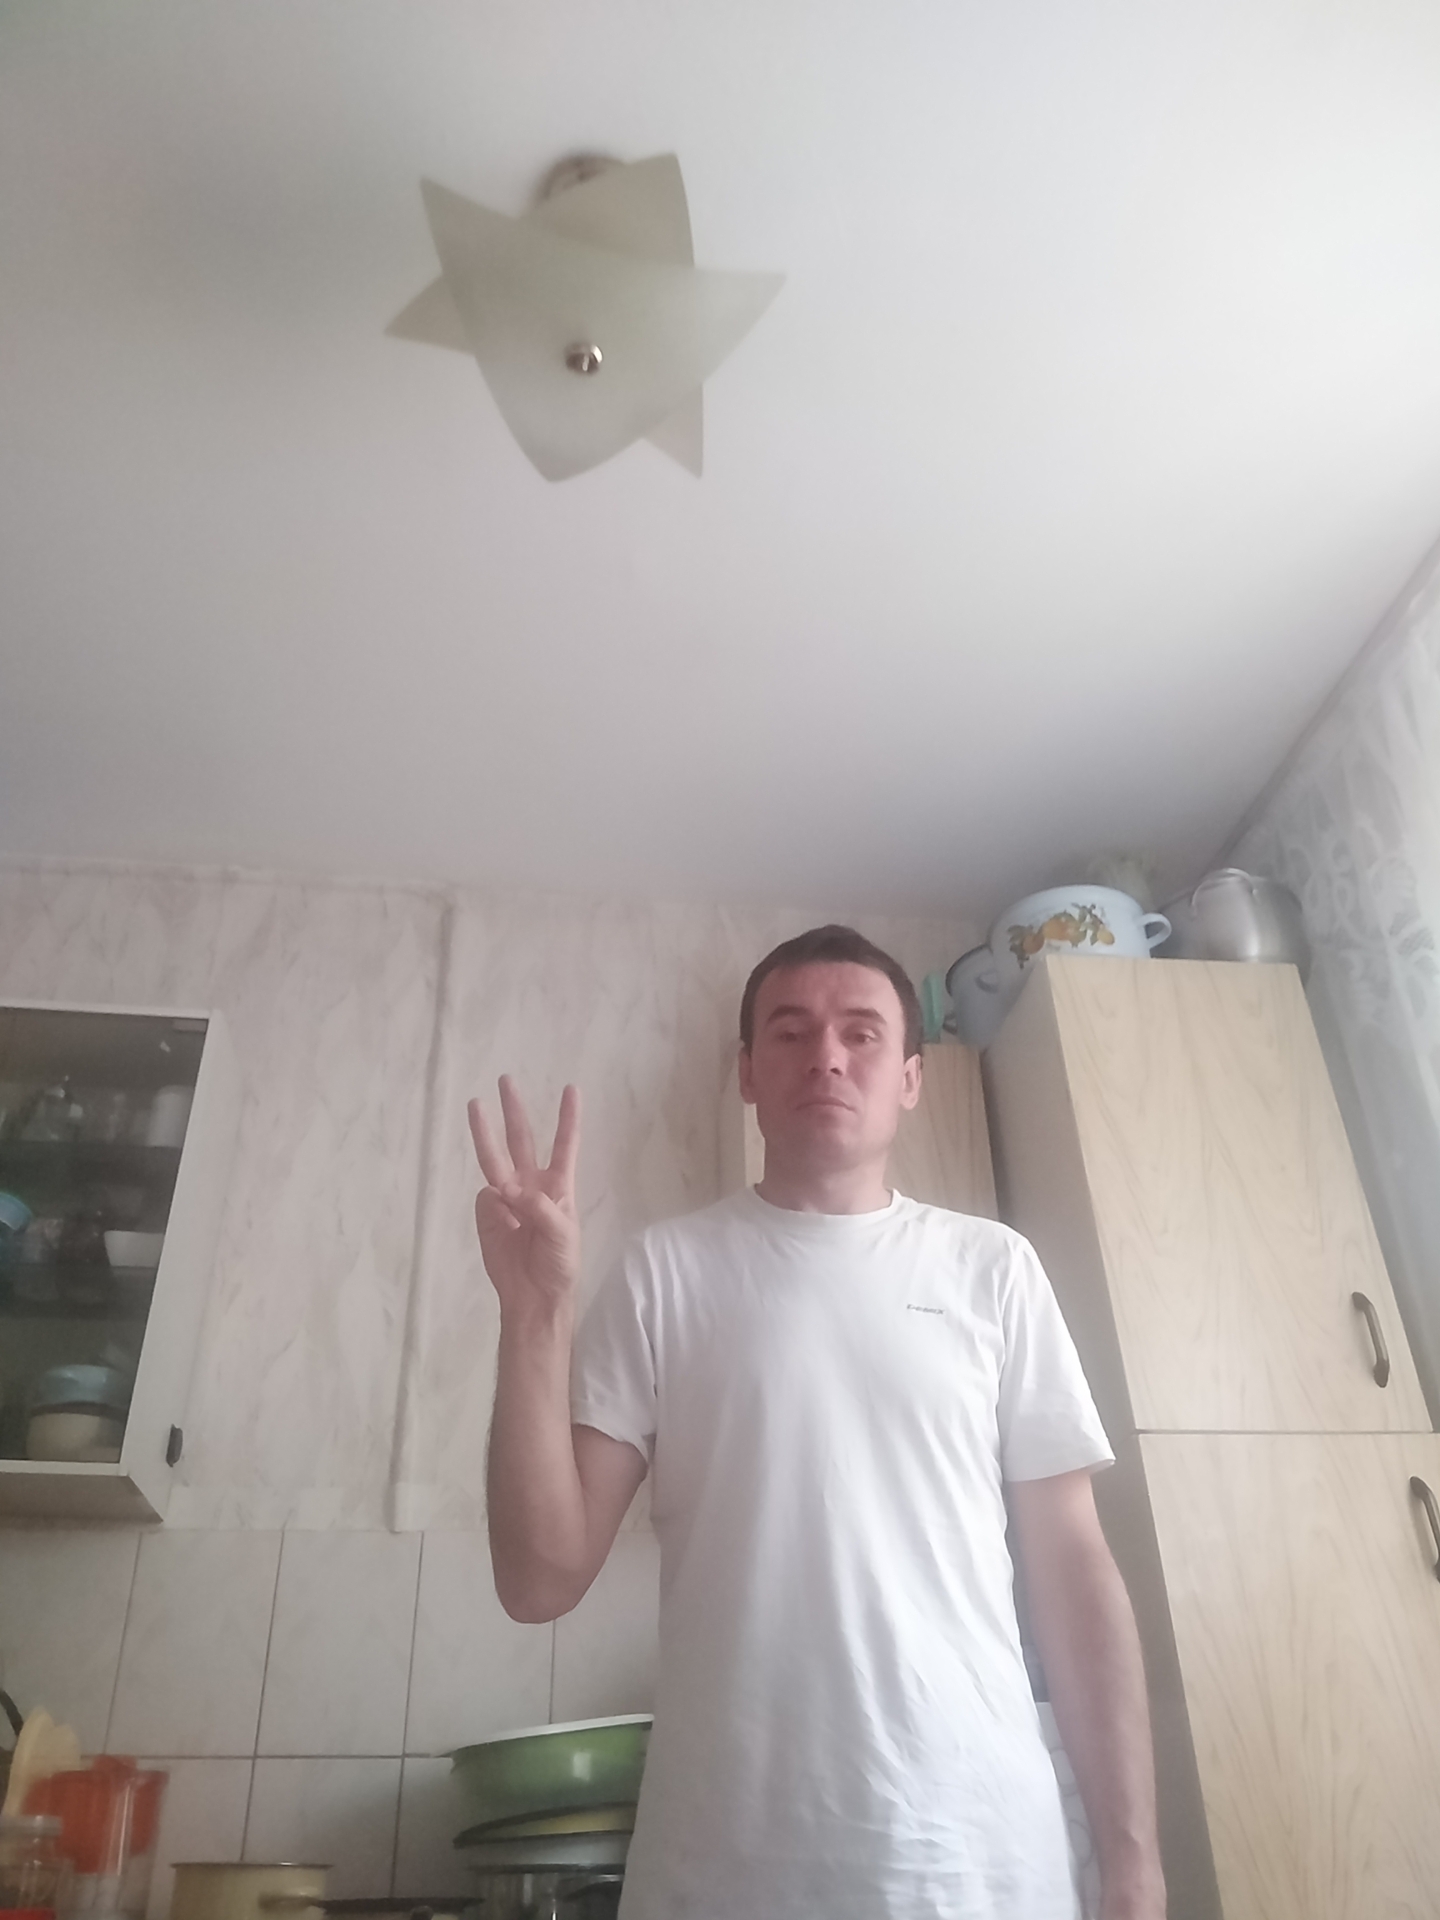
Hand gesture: three